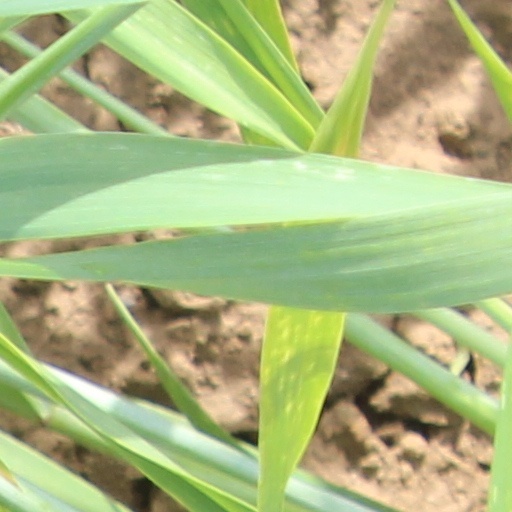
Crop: wheat